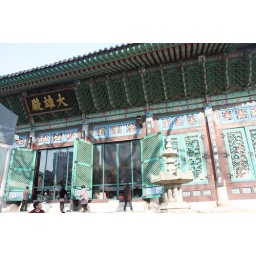
Main building with the mass. Folks were peeking in the glass looking at the others sitting on cushions on the floor.